Gwyn Avenue–Bridge Street Historic District

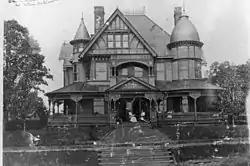
Alexander Martin Smith House

Gwyn Avenue–Bridge Street Historic District is a national historic district located at Elkin, Surry County, North Carolina. The district encompasses 124 contributing buildings and 1 contributing site in a predominantly residential section of Elkin. They were primarily built between about 1891 and 1955 and include notable examples of Queen Anne, Colonial Revival, and Bungalow / American Craftsman architecture. Notable buildings include the Elkin Presbyterian Church (1937, 1944, 1950, 1955, 1961), First Baptist Church (1955, 1968), Alexander Martin Smith House (1893–1897) designed by George Franklin Barber, the Gwyn-Chatham-Gwyn House (c. 1872, 1911, 1936), Richard Gwyn Smith House (c. 1918), and Mason Lillard House (c. 1910).